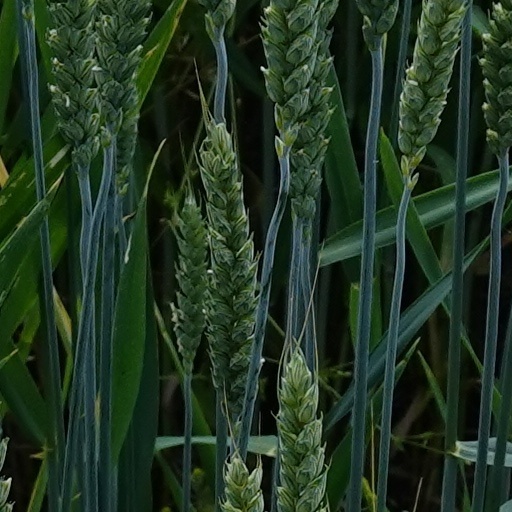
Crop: wheat